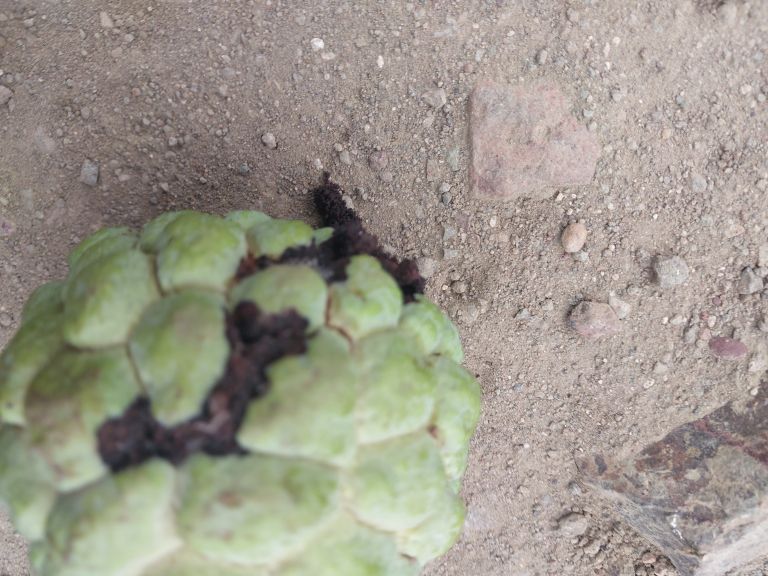
Disease label: Diplodia Rot